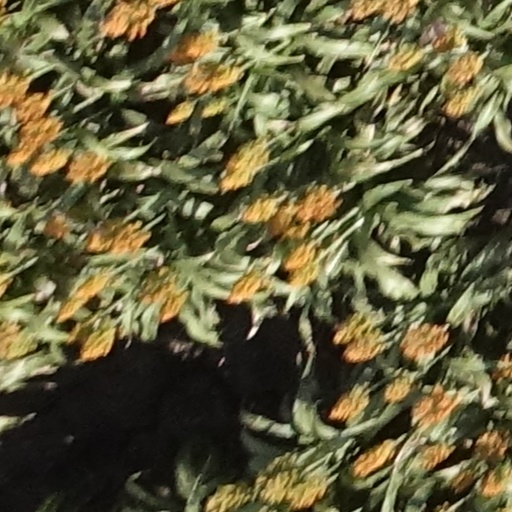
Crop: sorghum